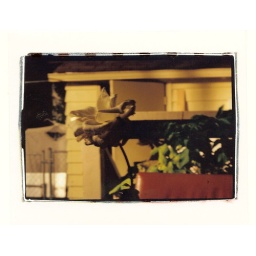
a white rose at a yellow house on a brown table by a red chair